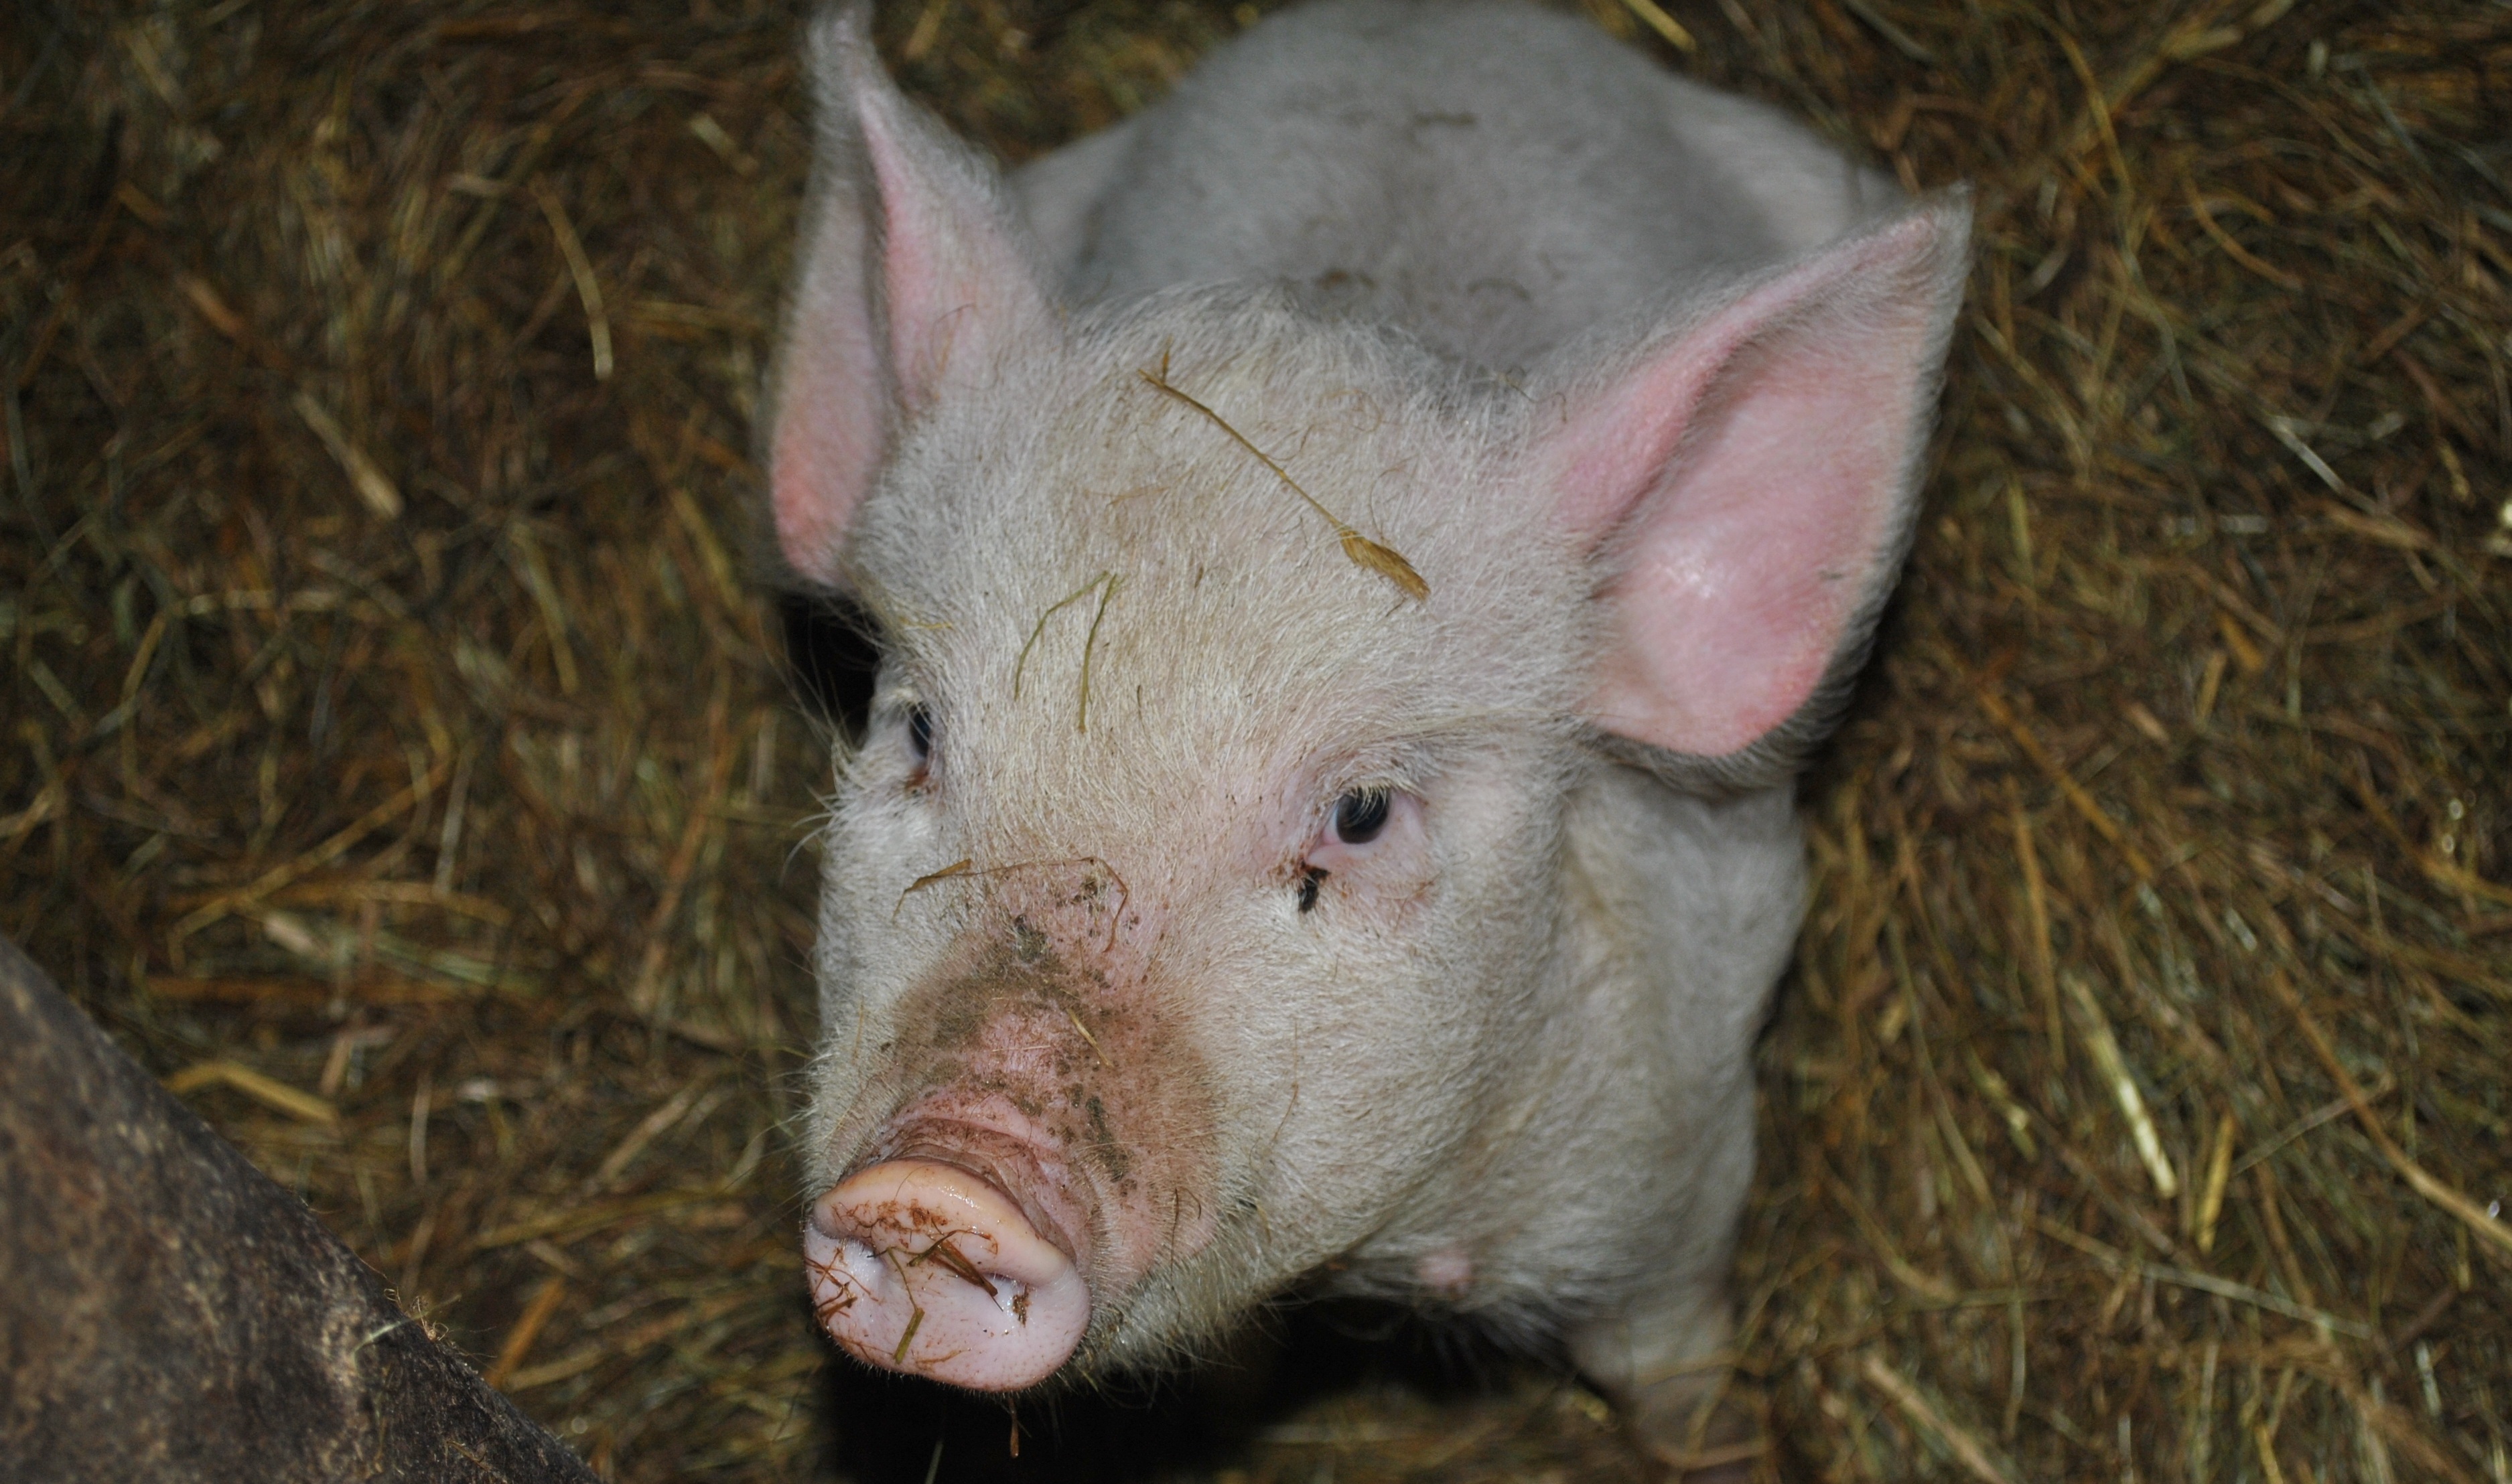
animal, mammal, pork, fauna, bacon, snout, vertebrate, pig, domestic pig, pig like mammal